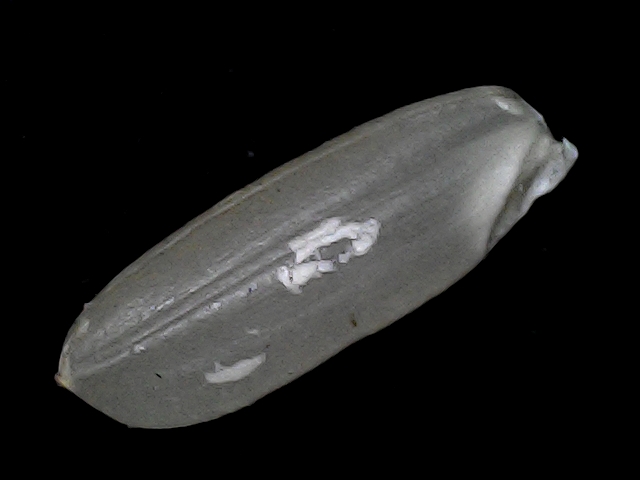
Rice variety: BD56